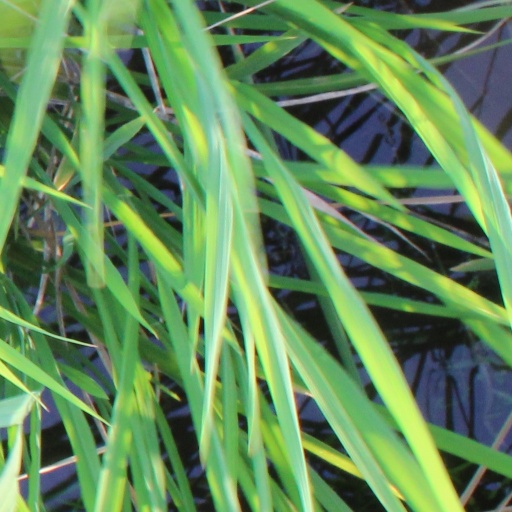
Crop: rice